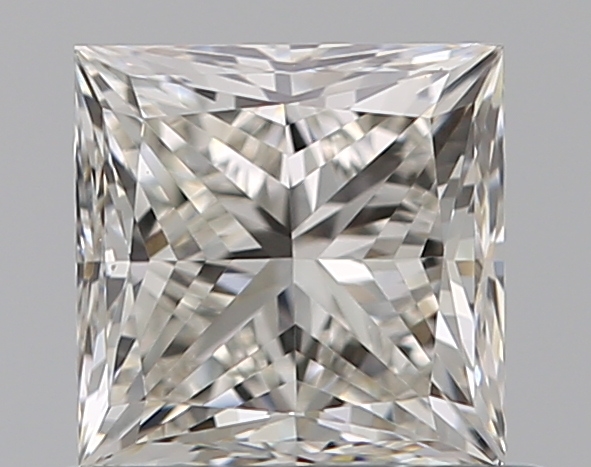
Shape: princess
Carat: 0.7
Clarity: VS1
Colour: I
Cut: VG
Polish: EX
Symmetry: VG
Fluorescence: N
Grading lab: GIA
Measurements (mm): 4.72 x 4.68 x 3.49